Foil (fencing)

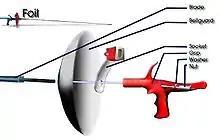
"Parts of a foil." Exploded view of a modern fencing foil, with a Visconti grip and a bayonet-style body cord plug

Beginning with the 1956 Olympics, scoring in foil has been accomplished by means of registering the touch with an electric circuit. A switch at the tip of the foil registers the touch, and a metallic foil vest, or "lamé", verifies that the touch is on valid target.